The Gray Champion

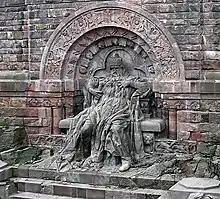
Depiction of the sleeping Frederick Barbarossa on the Kyffhäuser monument (1896)

Unless one assumes a parodic intention on Hawthorne's part, as many critics do, one must conclude that Hawthorne shares Bancroft's enthusiastic patriotism, if only because he appeals to his audience by seeing "our" liberties in danger. Thus Nina Baym says that "The Gray Champion" is "unambiguously patriotic, and his attitude toward the Puritans unreservedly affirmative," and Edward Wagenknecht that Hawthorne presents the "struggle of his ancestors against their adversaries" as a contrast like "black and white" (the fact that the fighter is gray escapes him, as G. R. Thompson notes). For Henry G. Fairbanks, it is no less a triumph of patriotism than of Protestantism, so vividly portrayed that it could still stir the emotions today. Several of the other critics who do not see the text as satire, however, are embarrassed by Hawthorne's sabre-rattling, despite their understanding of other times, customs and circumstances, such as Neal Frank Doubleday. Although he identifies some ironic overtones in the portrayal of the Puritans, the story as a whole is firmly anchored in the nationalist historiography and literature of its time.